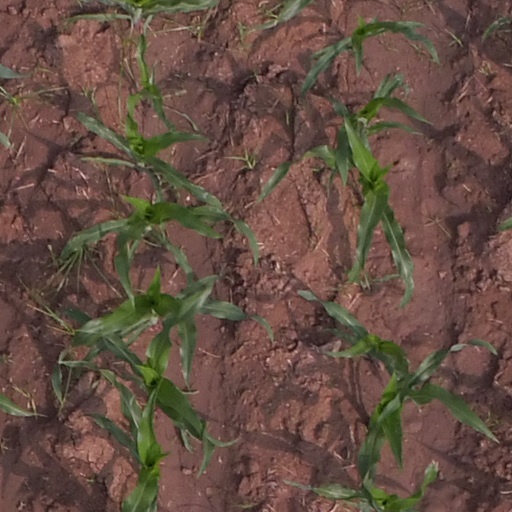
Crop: maize; corn